Rudi Altig

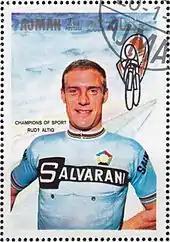
Altig on a 1969 UAE stamp

Altig took three stages in that year's Tour, finishing 12th place overall, and two more in the Giro d'Italia, in which he came 13th.